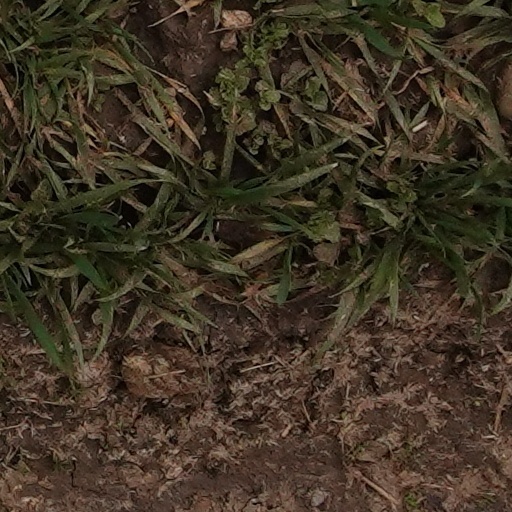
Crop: wheat